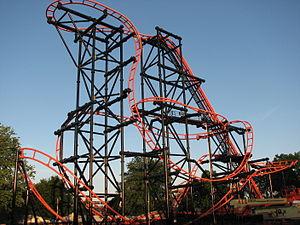
Indiana Beach est un parc d'attractions situé à Monticello, dans l’Indiana, aux États-Unis sur Lake Shafer, un lac artificiel créé sur la rivière Tippecanoe. Le parc ouvert à l’origine sous le nom Ideal Beach en 1926 était seulement composé de sa plage de sable et de quelques stands de rafraîchissement. Le parc a définitivement fermé ses portes après la saison 2019.
Steel Hawg sont des montagnes russes en métal du parc Indiana Beach, situé à Monticello, dans l’Indiana, aux États-Unis. C'est le premier modèle El Loco, construit par S&S Worldwide, et il a deux inversions. Il contient aussi le premier virage "extérieur" du monde, ce qui veut dire que le wagon est incliné vers la gauche et tourne à droite, ou vice versa.
Ces différentes listes sont non exhaustives.